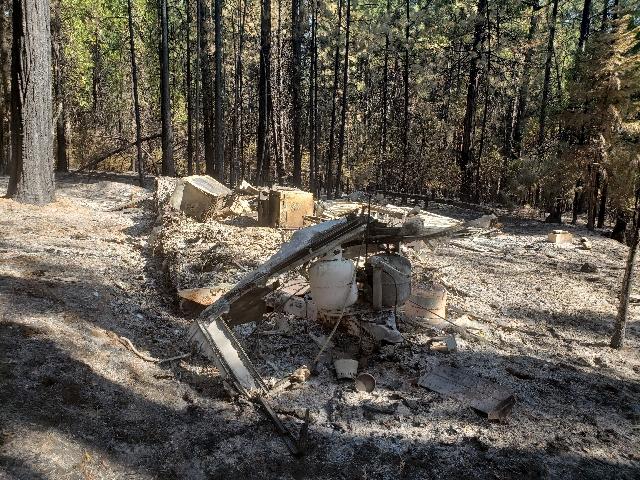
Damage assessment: destroyed